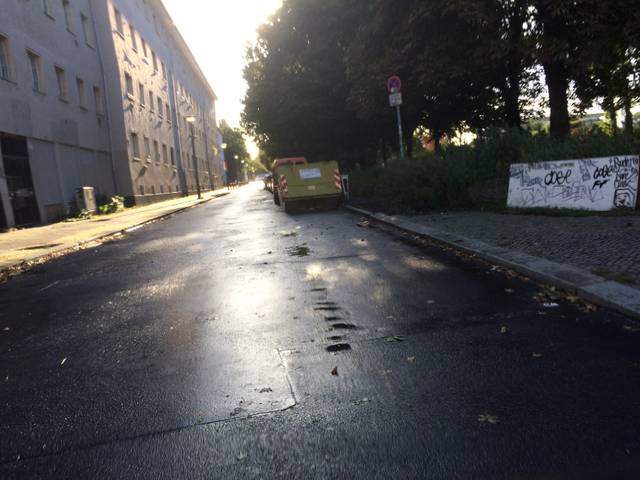
Region: Germany
Coordinates: 52.543, 13.412